Kentucky Educational Television

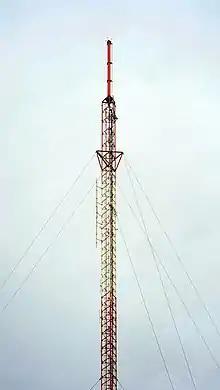
The KET tower in New Albany, Indiana, broadcasts WKPC-TV and WKMJ-TV to the Louisville area.

Interest in educational television in Kentucky existed but was later compared to some other states. In 1953, an educational figure in Louisville told Bill Ladd of "The Courier Journal", "I just hope that Arkansas, Mississippi, and Tennessee don't get so far ahead of us that we can't ever catch up. I hope that Kentucky doesn't start off 48th in educational television." While Jefferson County, home to Louisville, began the process to build what became WFPK-TV (now WKPC-TV) on channel 15 in 1957, and the station signed on the next year, the impetus for what became KET came on July 22, 1959, when O. Leonard Press, the director of the radio department at the University of Kentucky (UK)—owner of educational radio station WBKY, on air since 1940—proposed a statewide educational television network that would include studios at the university, interconnection with other universities, and a transmitter system to deliver educational programs to schools. This service was conceived along the lines of Alabama Educational Television, which had started in 1955 as the first statewide educational network. Press touted a system incorporating WFPK-TV as well as complete coverage of the Commonwealth with the capacity to "stamp out illiteracy" and ensure universal teaching of basic school subjects. He also pushed for the entire network to be built at once to ensure that rural areas, which most needed such a service, were just as well-served as Kentucky's population centers.